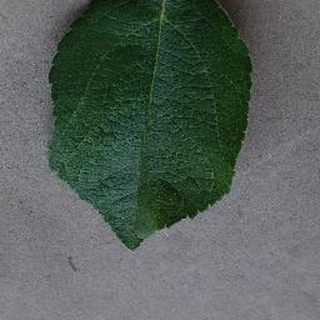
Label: healthy_apple